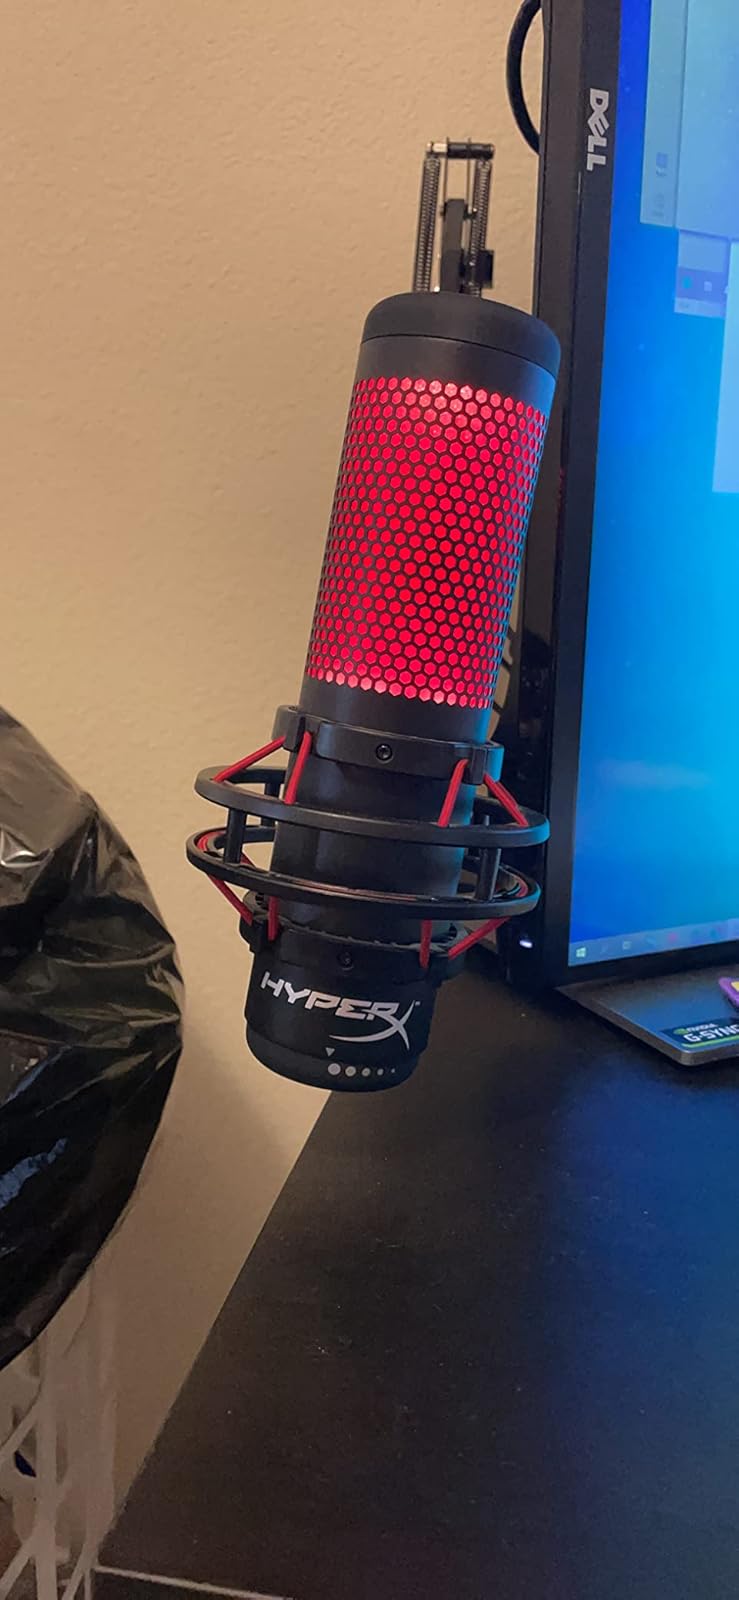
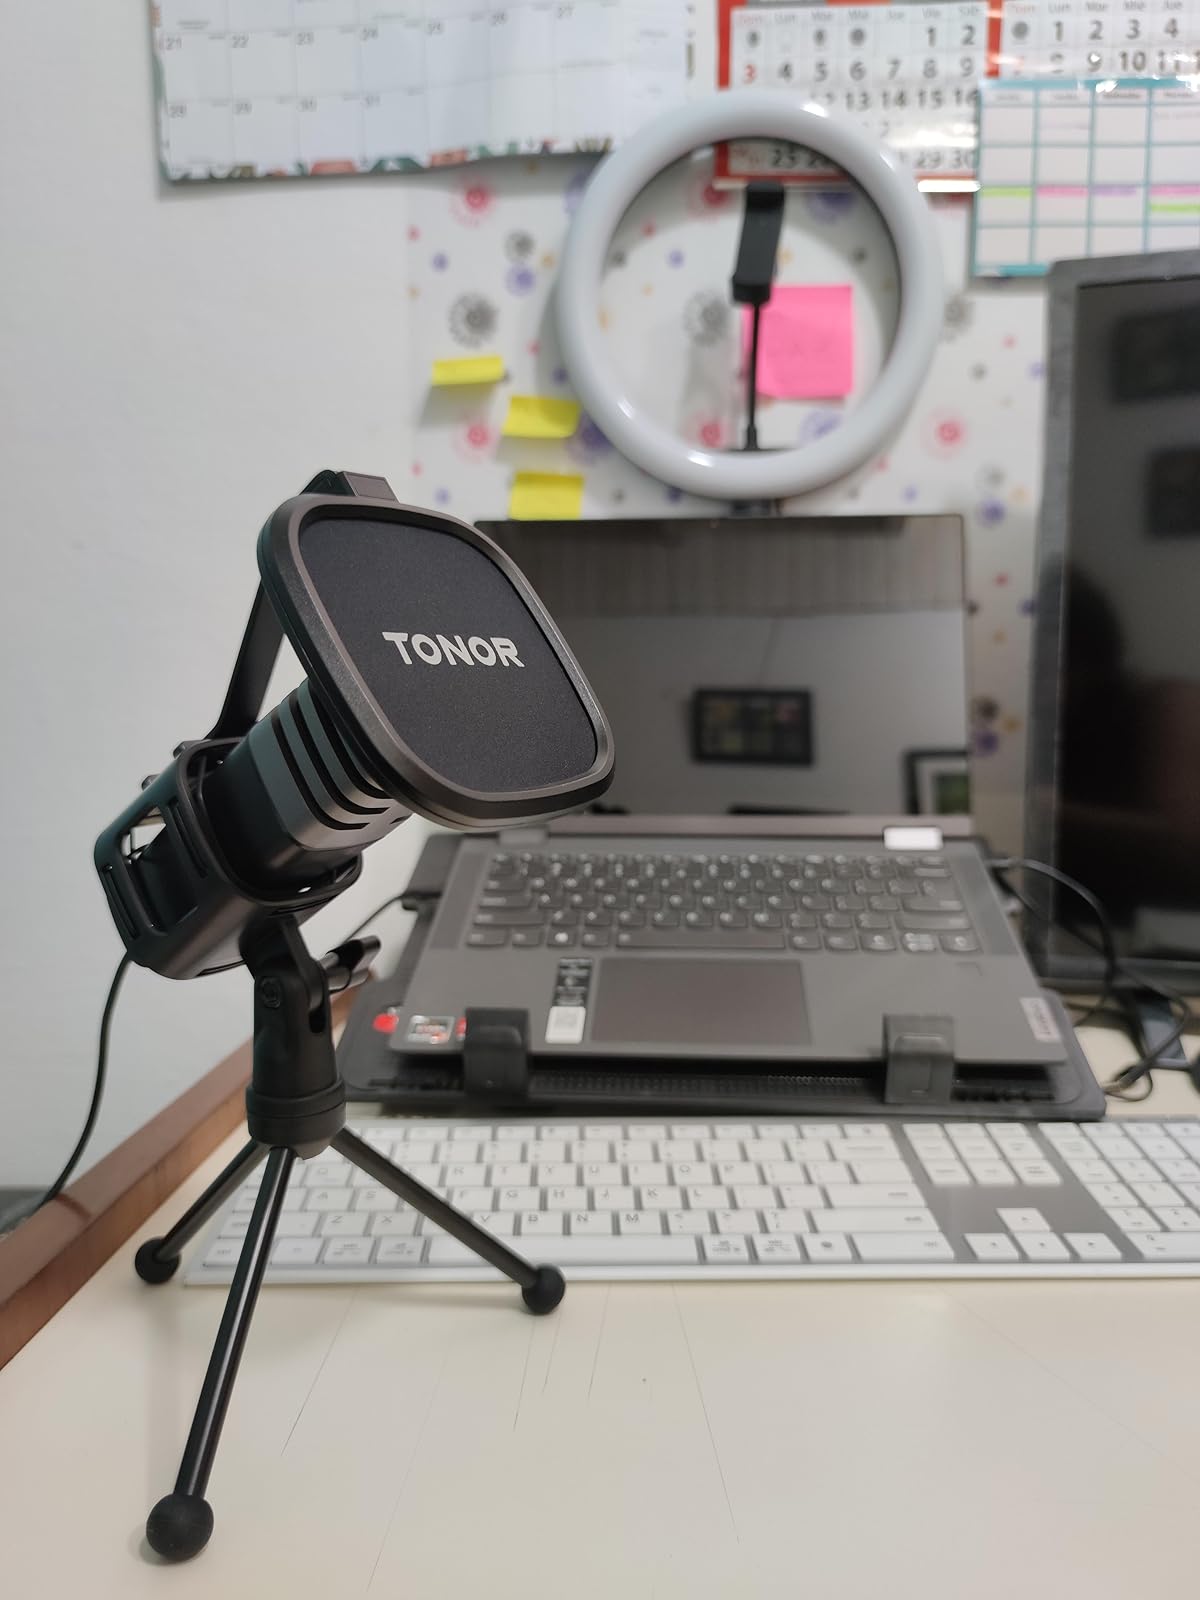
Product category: microphone
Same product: no